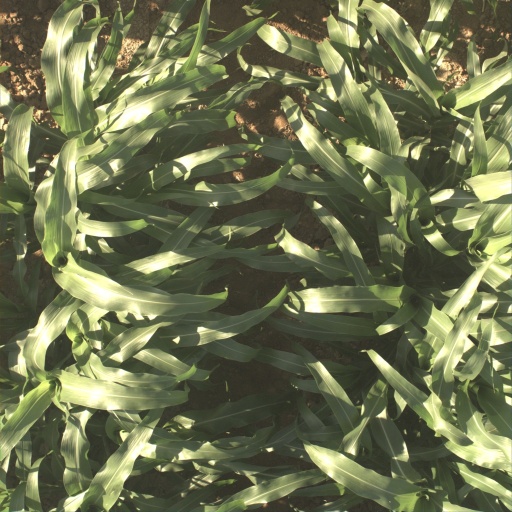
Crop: sorghum